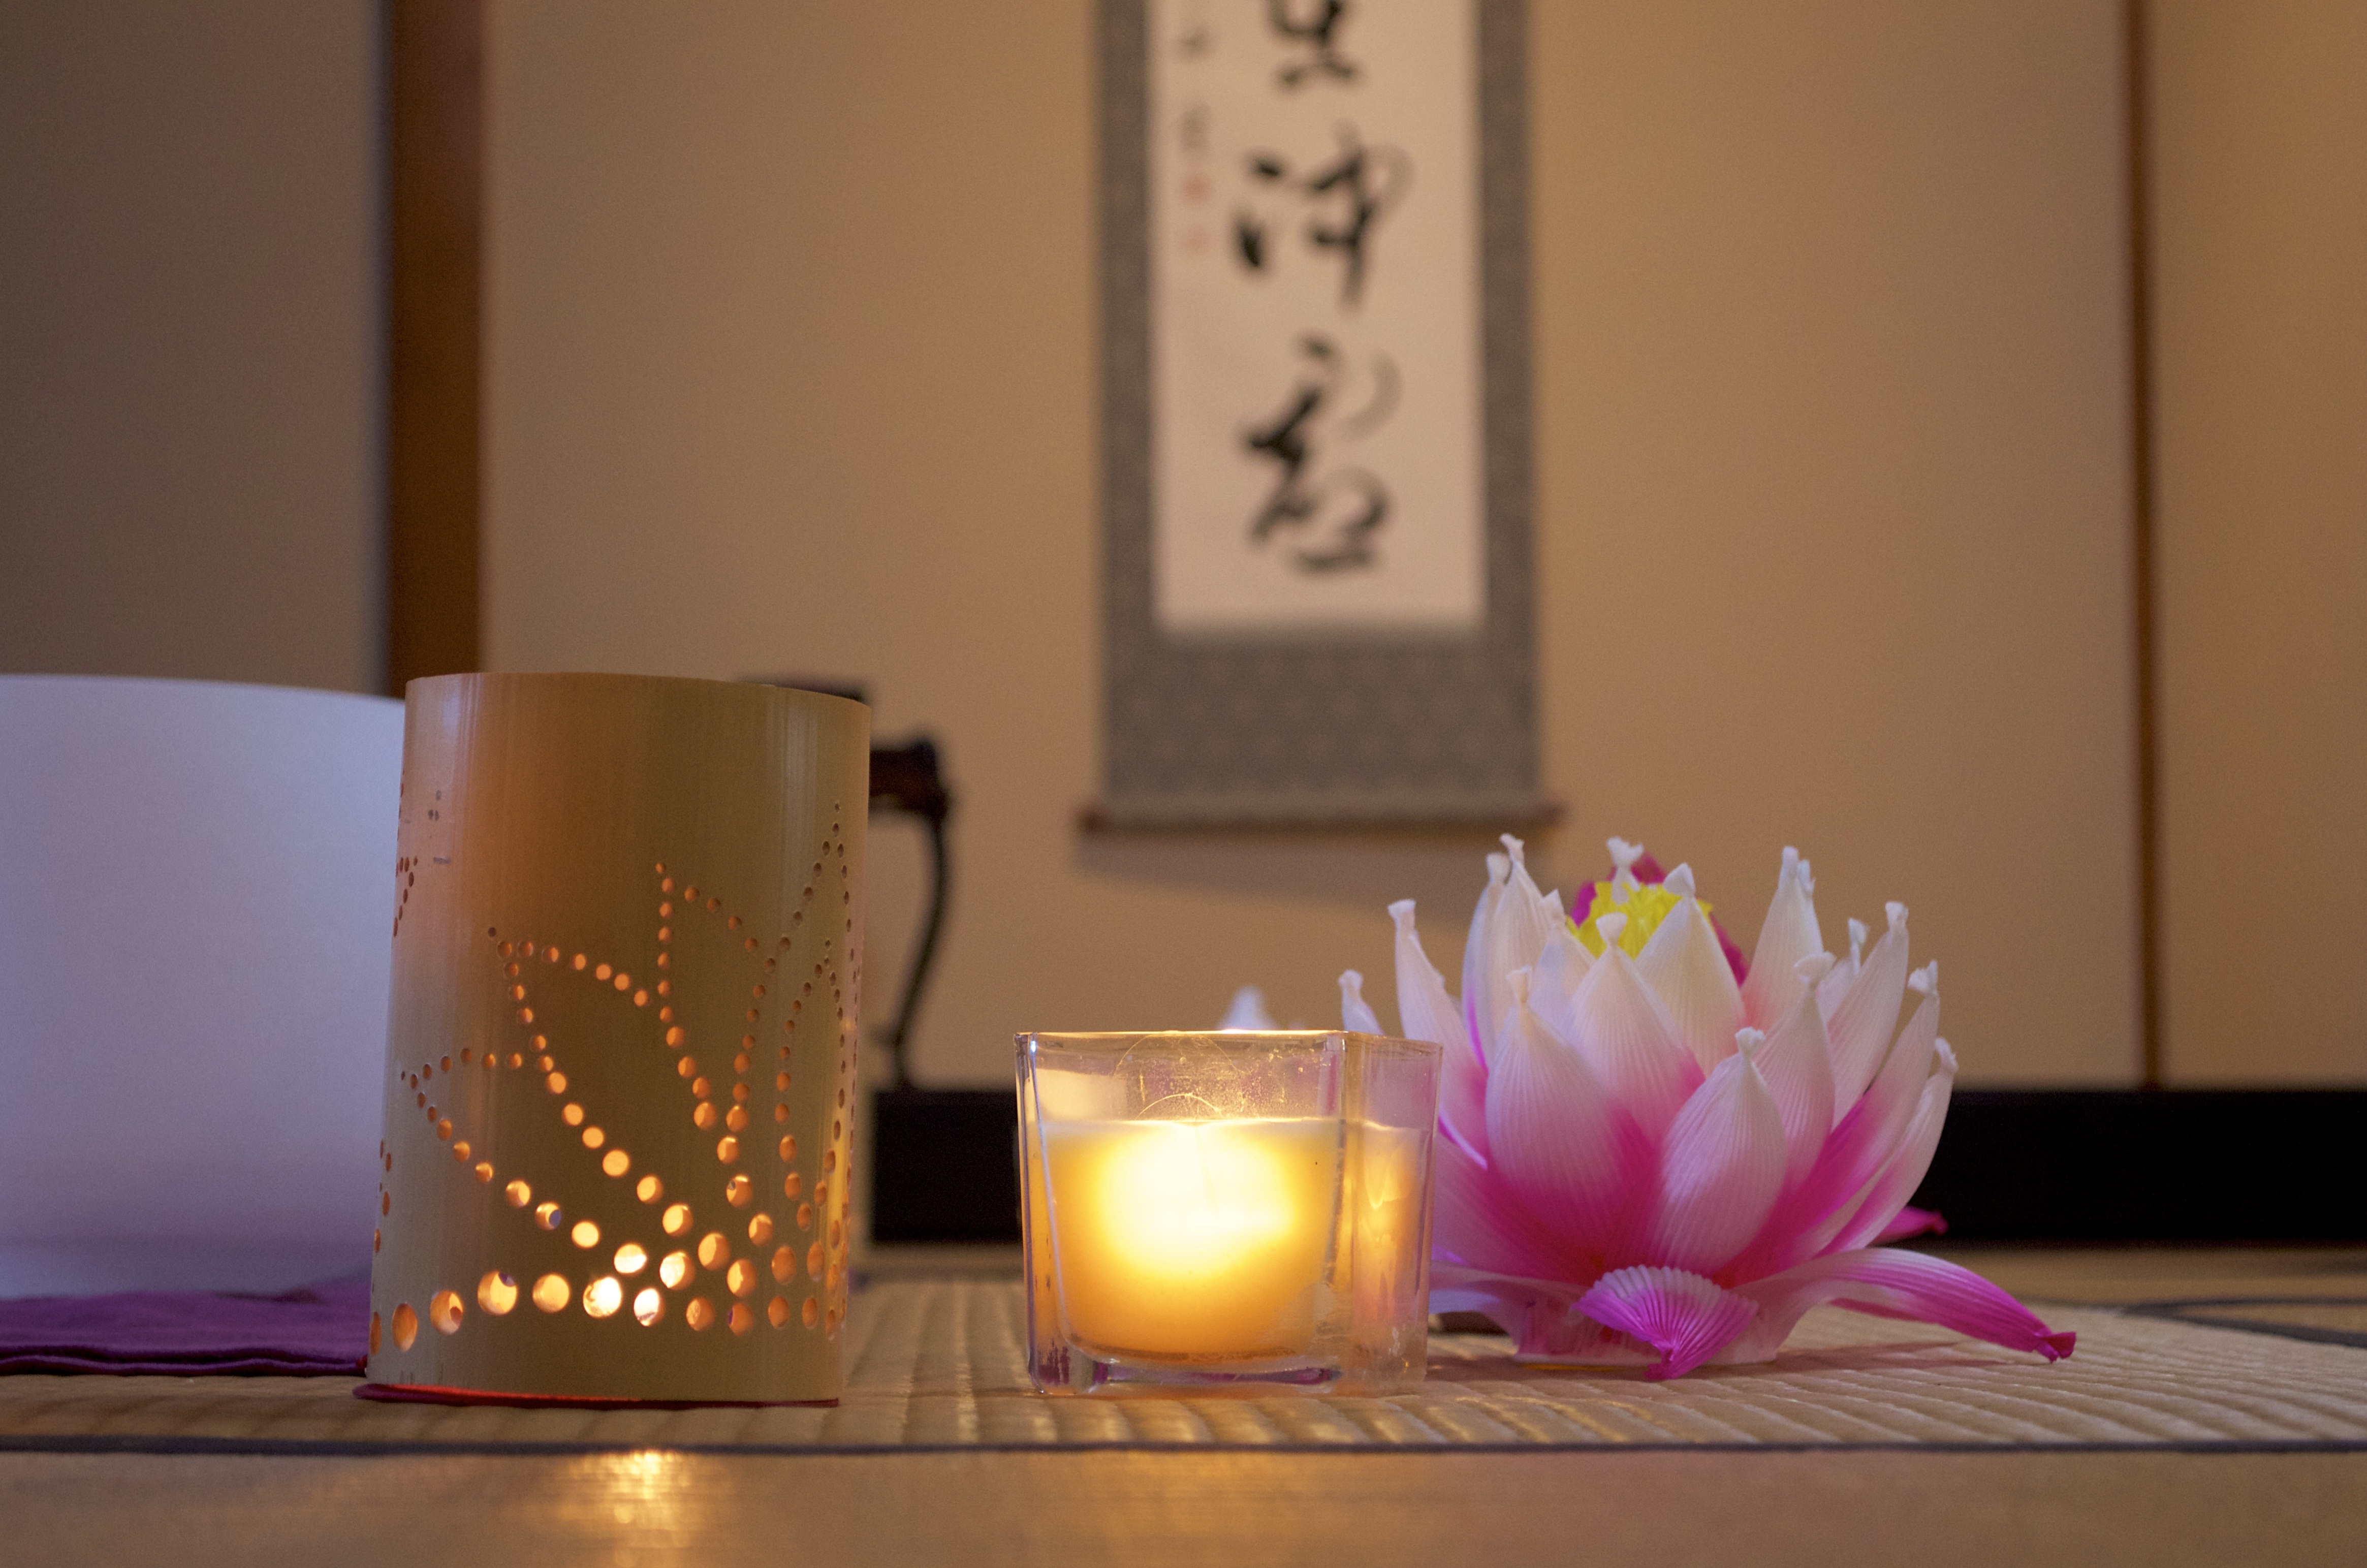
light, flower, candle, lighting, lotus, japanese style, japan culture, k, japanese style room, japan house, tatami mats